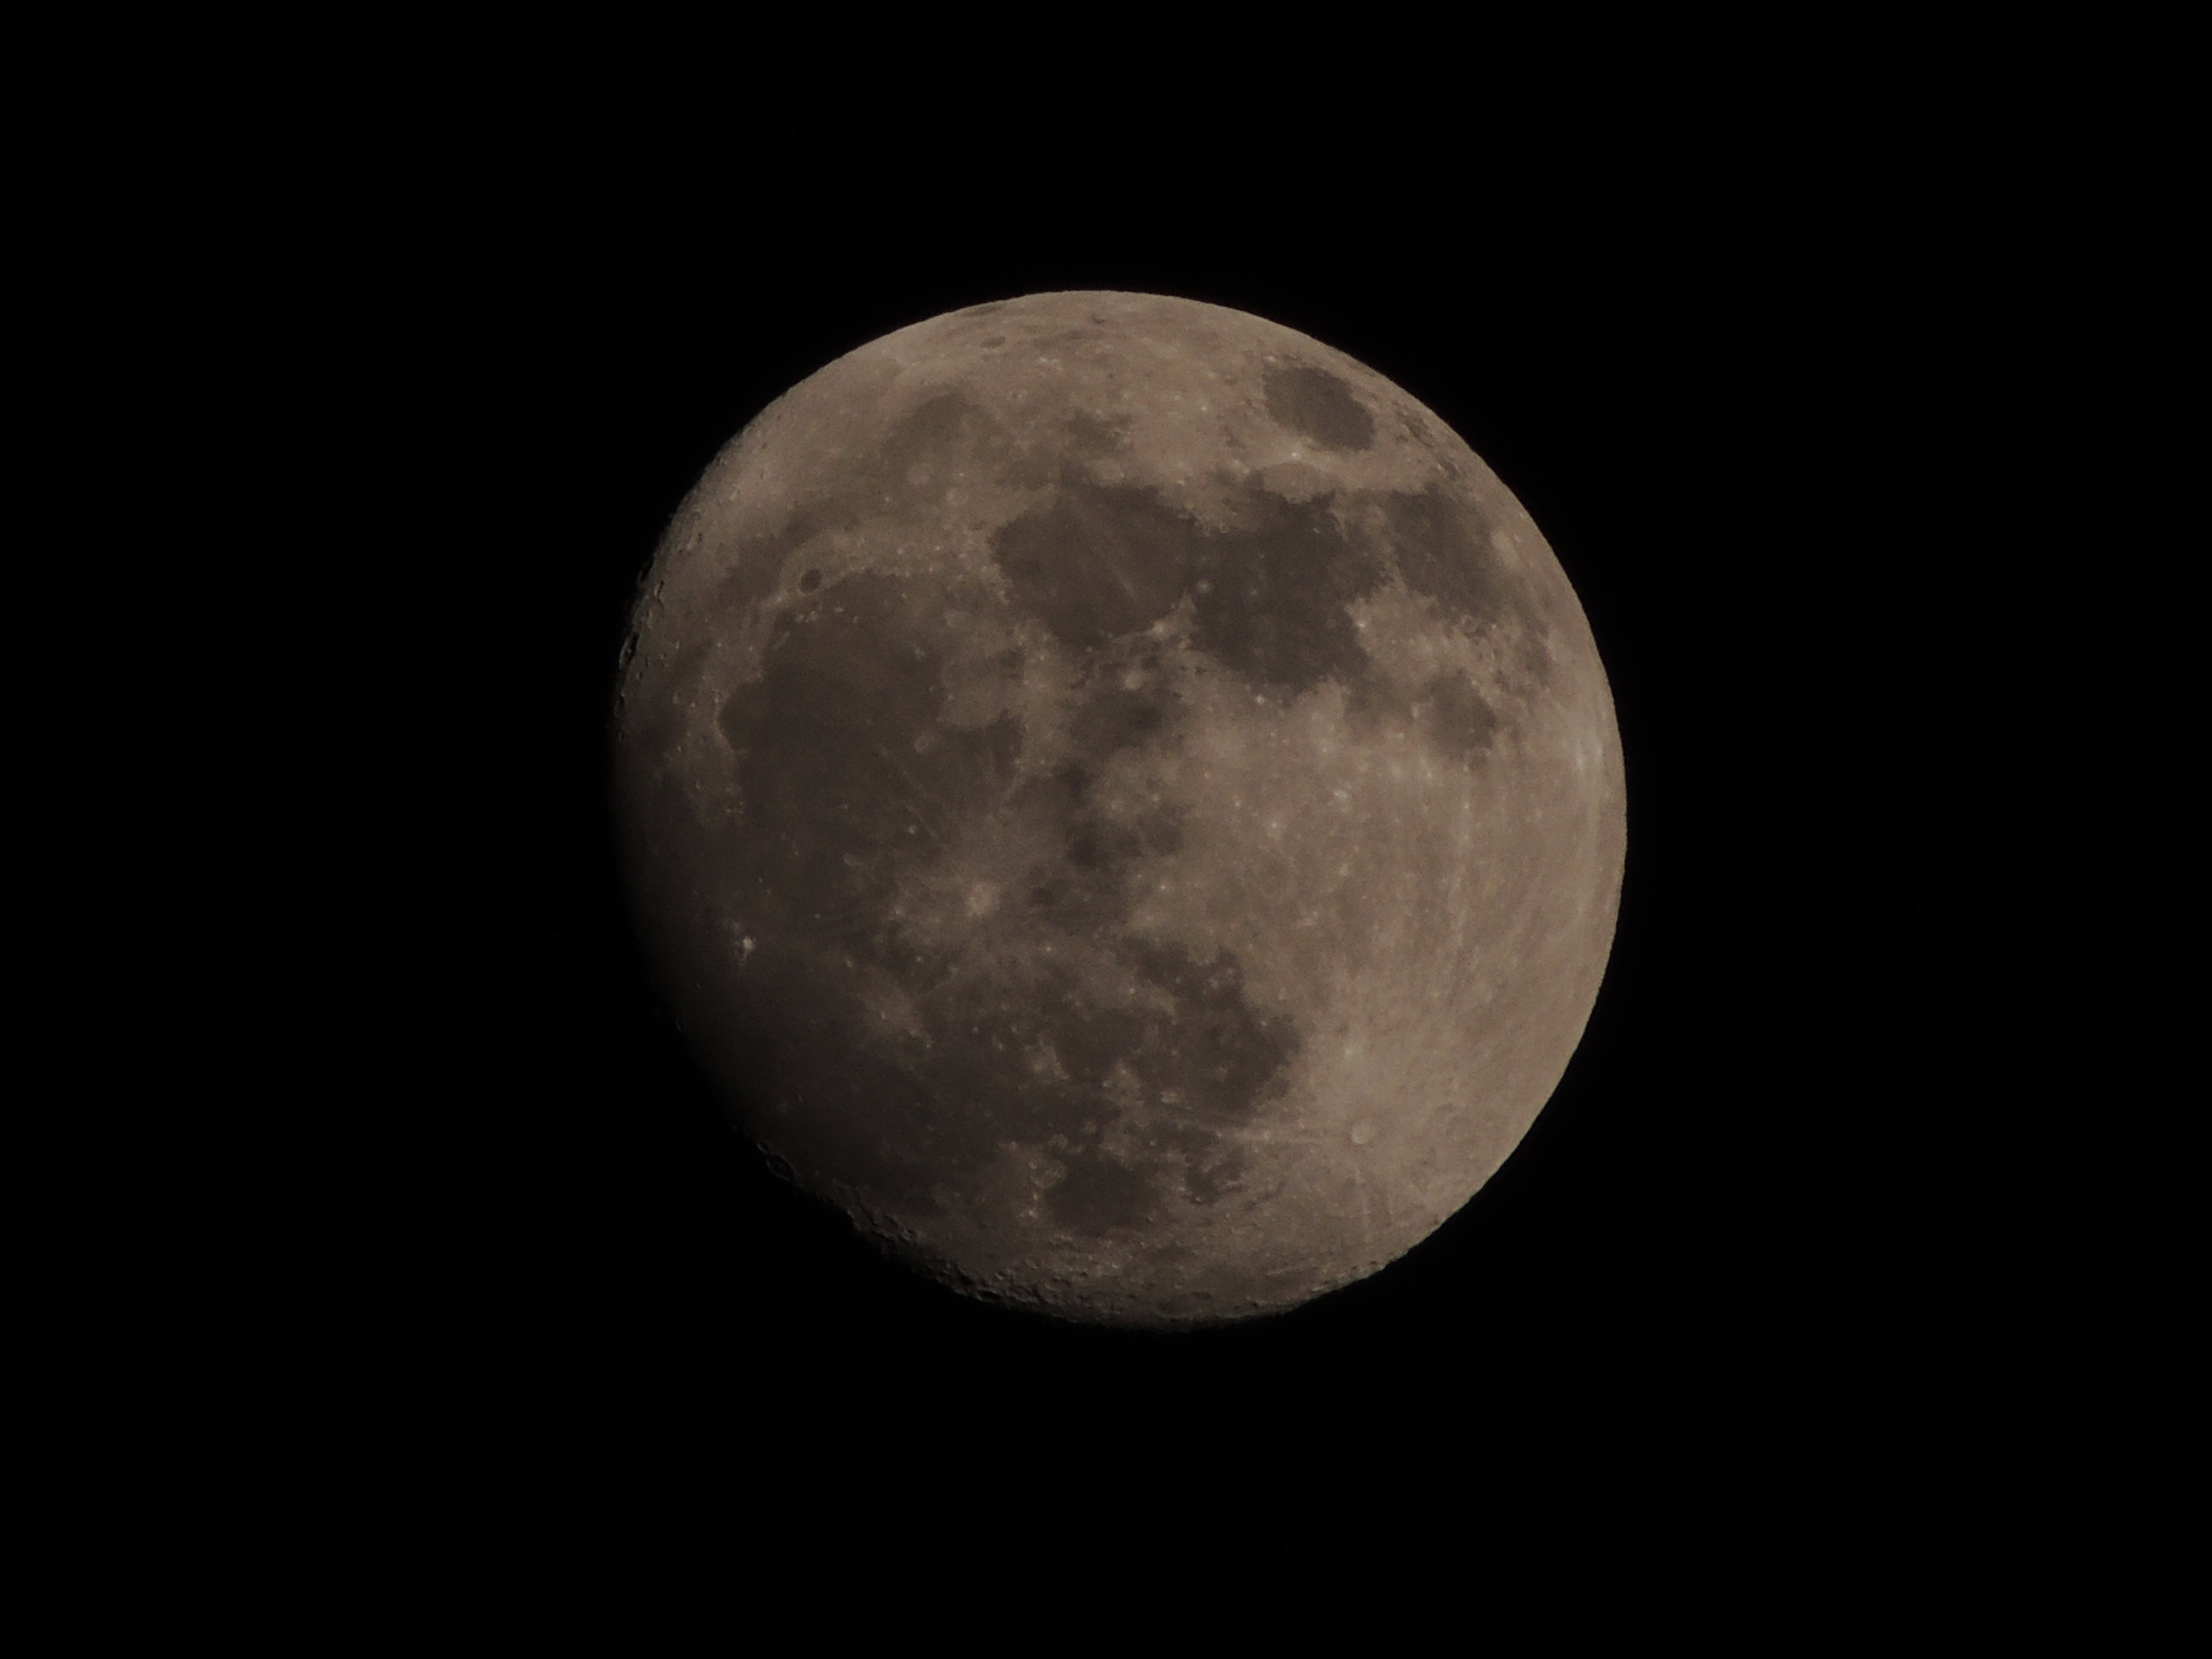
moon, clouds, full moon, atmospheric phenomenon, celestial event, astronomical object, atmosphere, black and white, beauty, moonlight, monochrome, sky, sphere, darkness, midnight, monochrome photography, night, astronomy, space, event, stock photography, universe, outer space, circle, symmetry, lunar eclipse